Adele Duttweiler

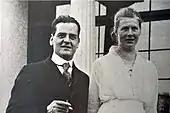
Marriage of Adele and Gottlieb Duttweiler

In 1923 Gottlieb and Adele Duttweiler went to Brazil but had to return to Switzerland in 1924 because of a serious illness of Adele. Then they settled down again in Rüschlikon where the present Migros group was founded in 1925. In 1941 Gottlieb and Adele Duttweiler transferred ownership of Migros to their customers, as a cooperative. In 1946 they passed over their estate to the "Im Grüene" foundation, and the Park im Grüene was opened to the public in 1947.